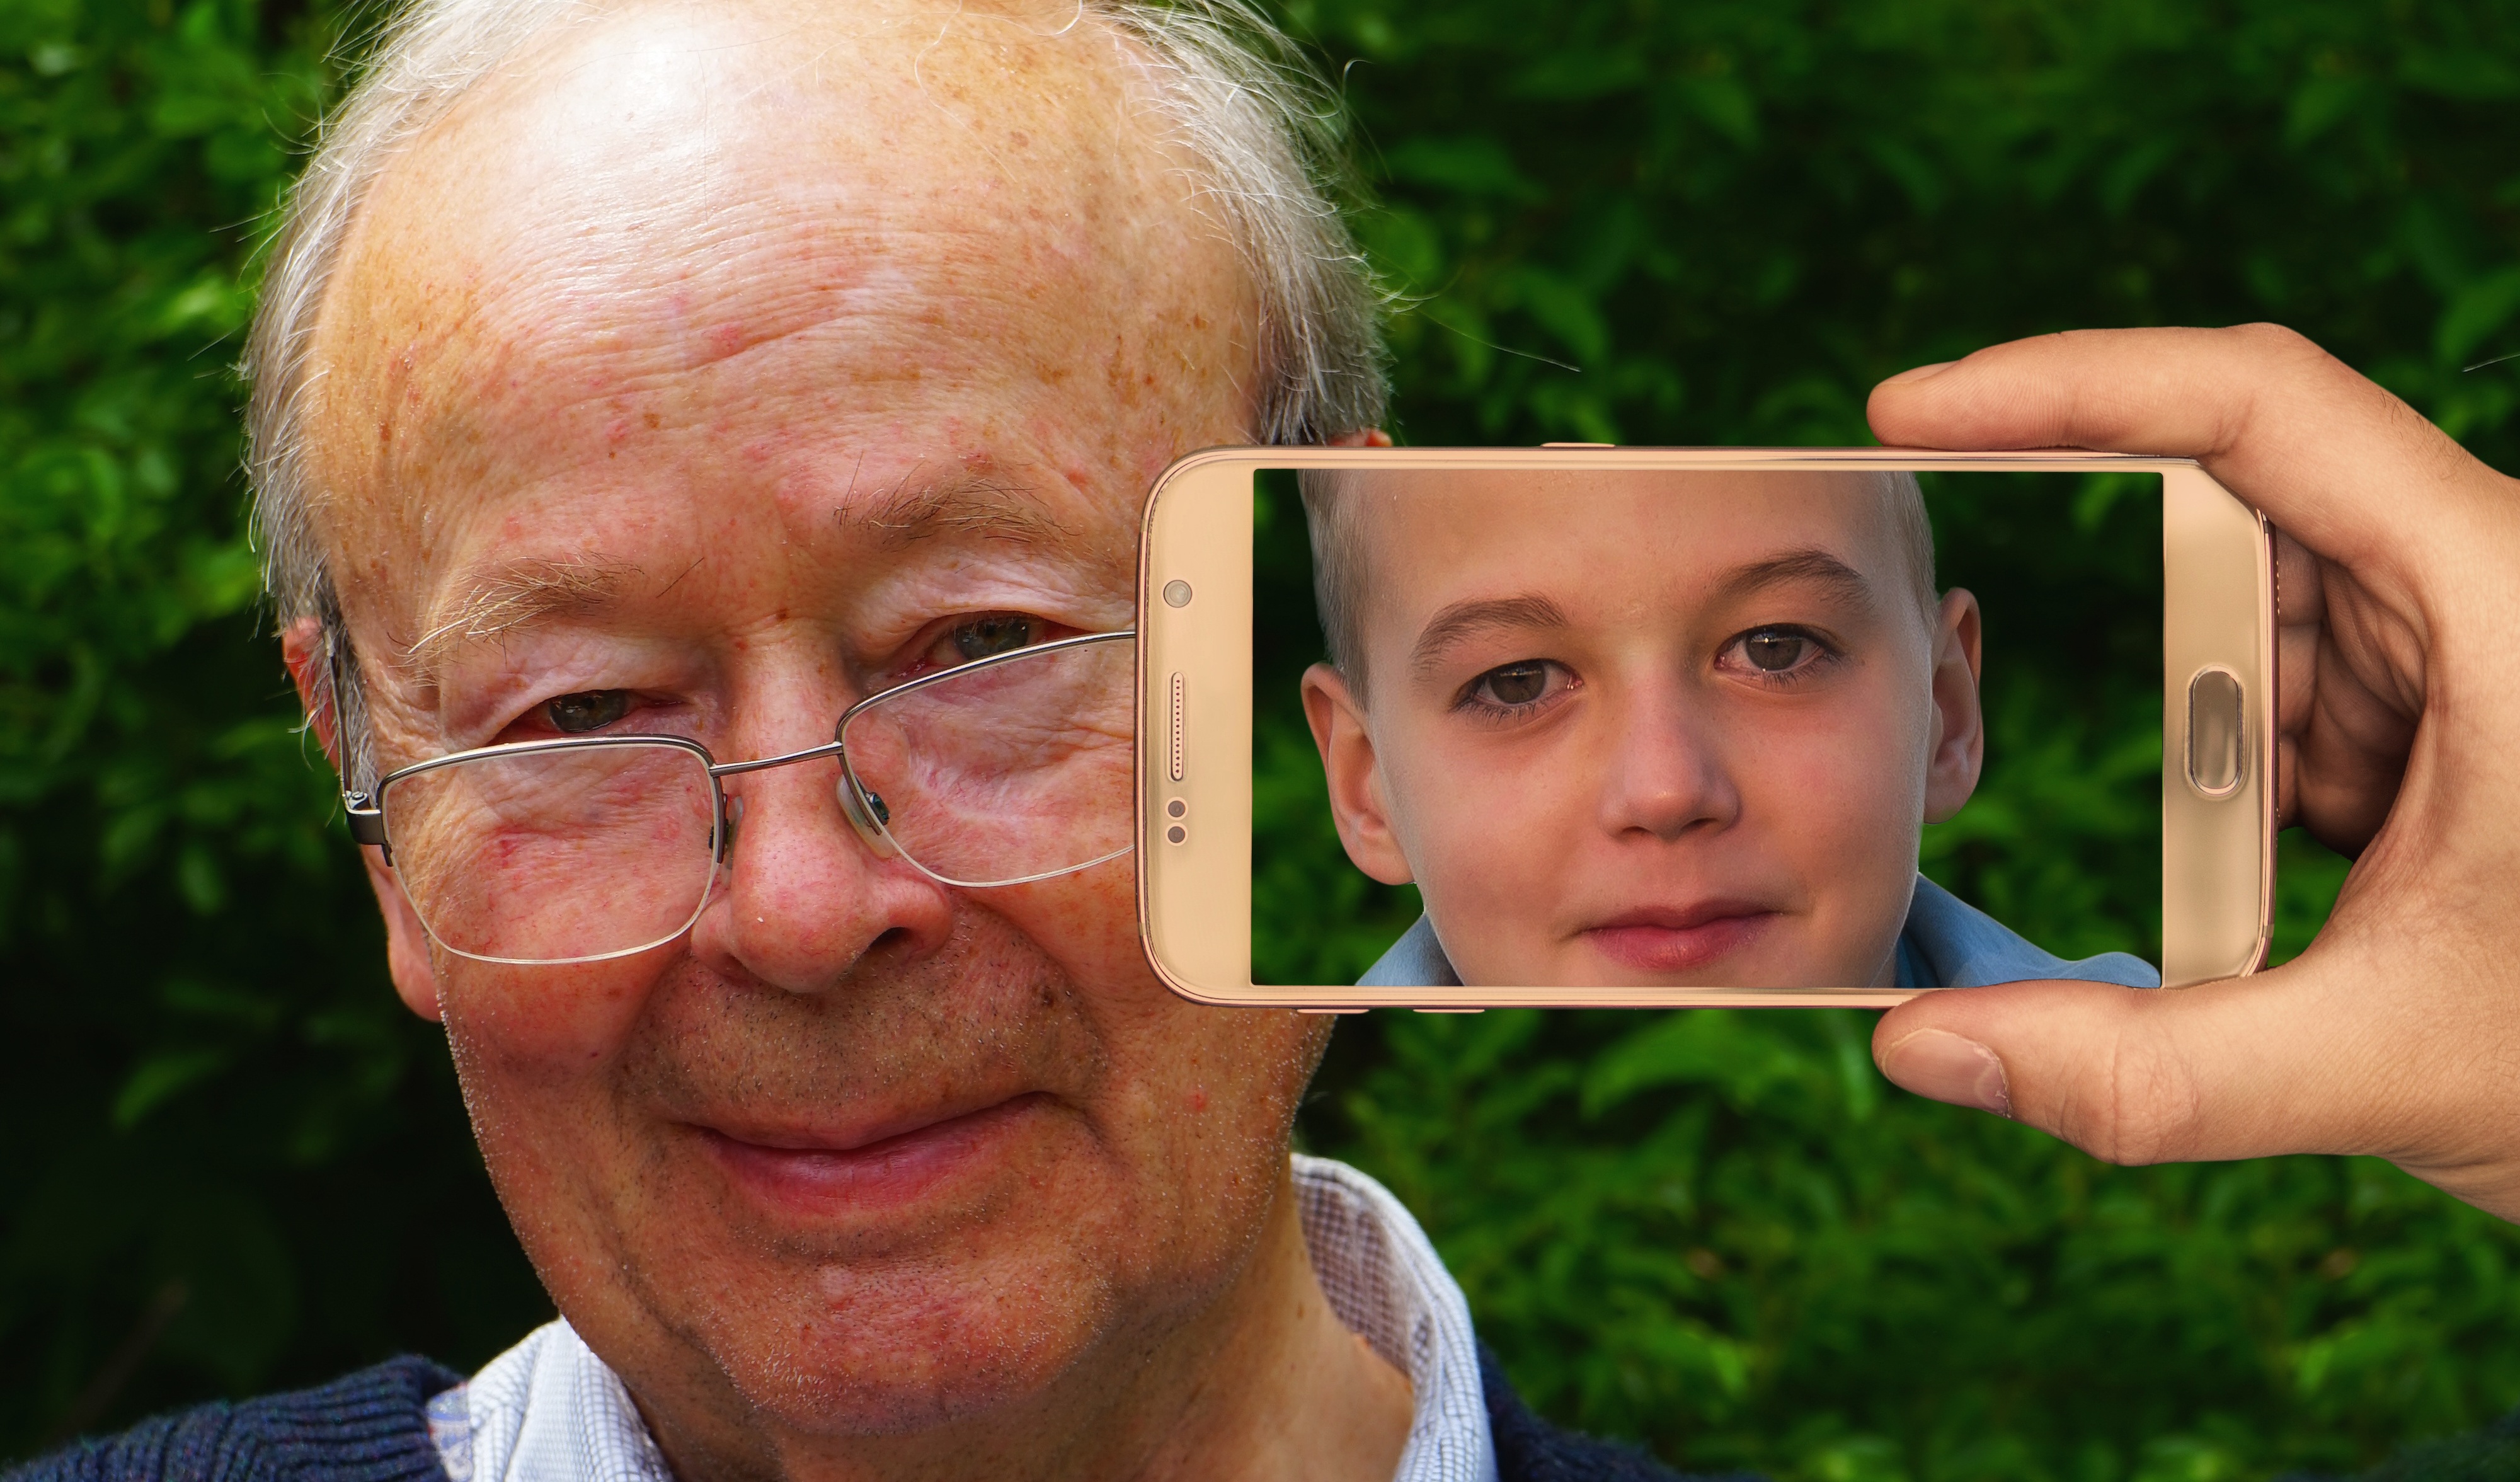
smartphone, mobile, hand, screen, man, person, people, technology, camera, photography, photographer, boy, view, old, ad, male, portrait, youth, phone, shadow, child, lifestyle, mobile phone, facial expression, smile, senior citizen, face, nose, eyes, dream, samsung, fiction, philosophy, eye, double, head, digital, photograph, skin, media, illusion, age, image, imagination, reality, difference, cell, virtual, discrepancy, self deception, deception, false pretences, request image, wishful thinking, mirage, desire, false hope, contributed, grandparent